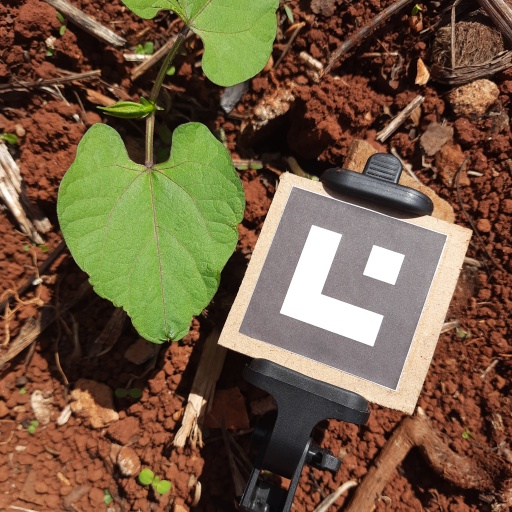
Observations: flat surface, no eating holes, under sunlight